Africell

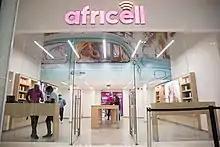

Africell entered Uganda by acquiring Orange Uganda in November 2014. Following the transaction, Africell doubled its number of active subscribers and eventually served c. 1.1 million active subscribers 3G and 4G services. Africell ended services in Uganda in October 2021 after announcing a strategic reorientation of the Group towards more impactful and higher-growth market opportunities in west and central Africa.